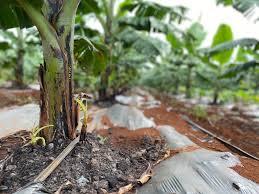
Hii hapa ni sehemu ya ardhi iliyopandwa mimea ya migomba kwa ajili ya kuzalisha ndizi kama zao la chakula au biashara.